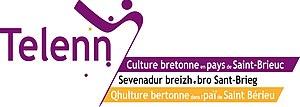
Logo de Telenn Ti ar Vro Bro Sant Brieg L'Ôté
Saint-Brieuc est une commune française située en Bretagne, dans l'Ouest de la France. Préfecture des Côtes-d'Armor, elle en est également la ville la plus peuplée avec une population de presque 45 000 habitants appelés les Briochins et Briochines. Avec 171 721 habitants, l'aire urbaine briochine est la plus peuplée du département. La ville donne son nom à la baie de Saint-Brieuc.